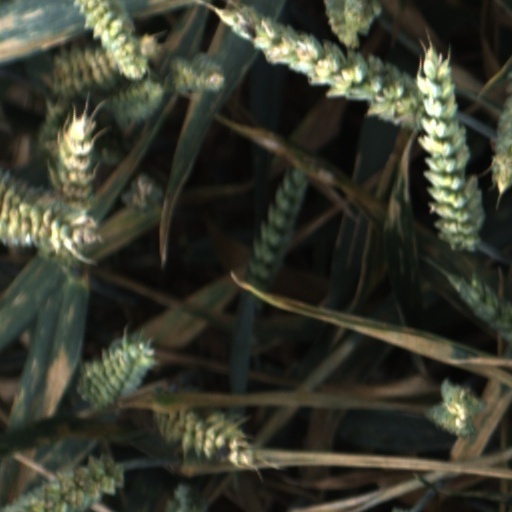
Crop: wheat